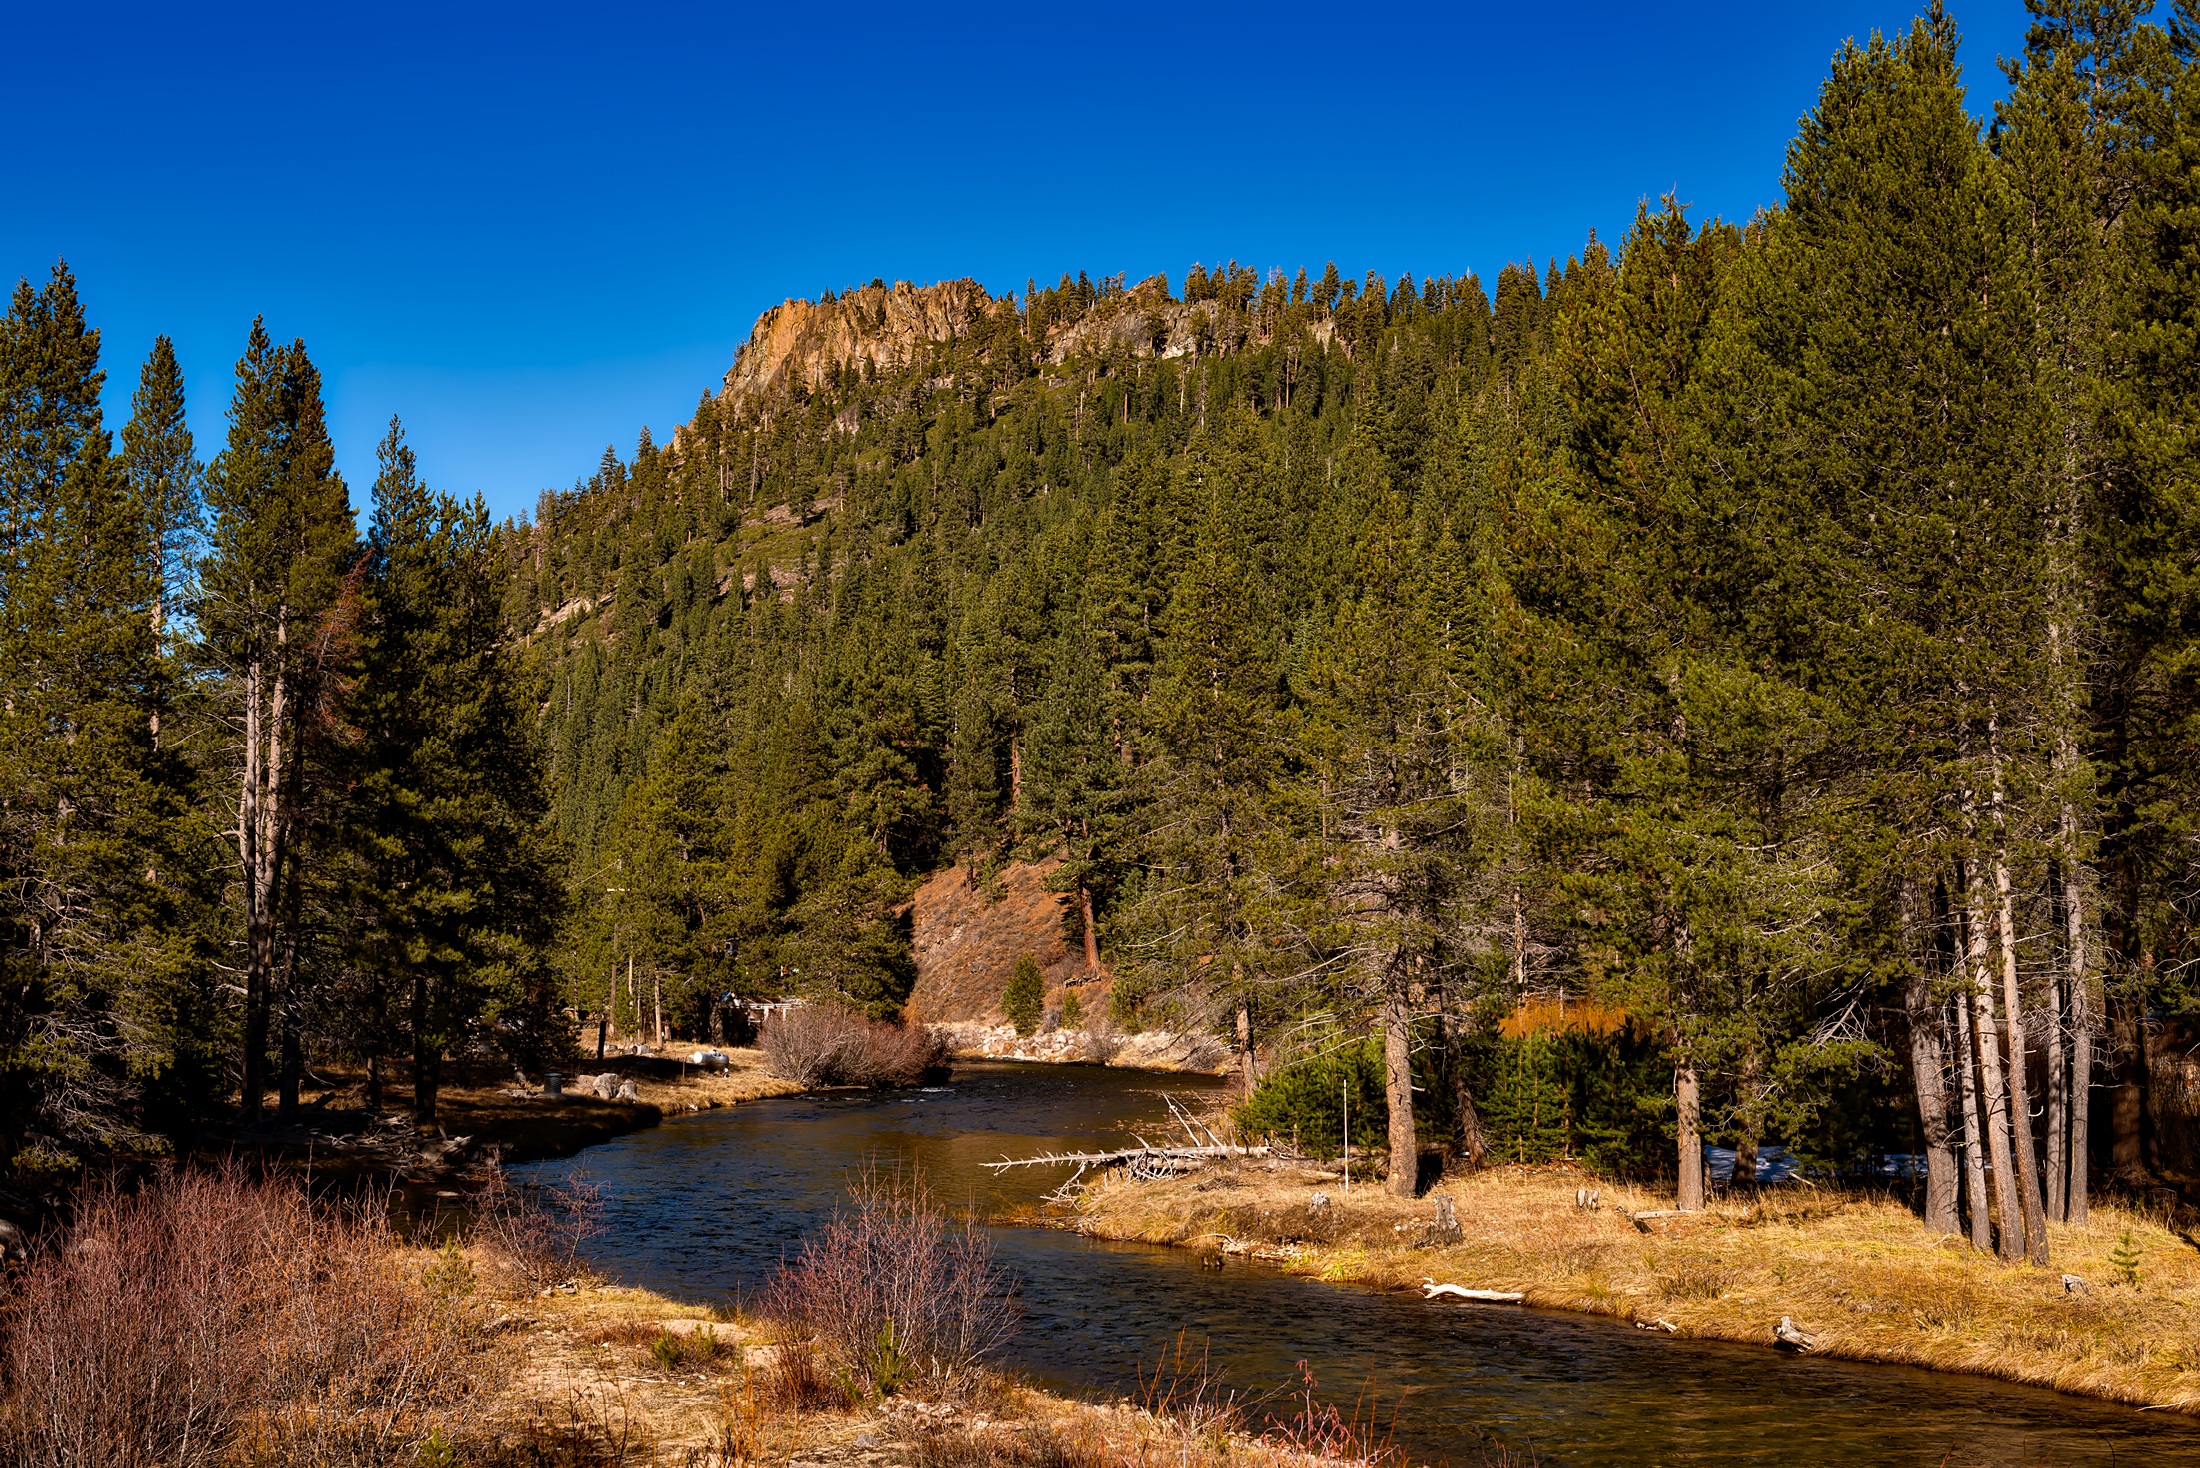
landscape, tree, water, nature, forest, wilderness, mountain, trail, countryside, lake, river, country, idyllic, stream, reflection, scenic, autumn, camping, national park, california, season, ridge, trees, outdoors, woods, hdr, riverbank, mountains, picturesque, reflections, beautiful, woodland, habitat, loch, larch, ecosystem, biome, truckee river, tahoe national forest, natural environment, geographical feature, woody plant, mountainous landforms, temperate coniferous forest